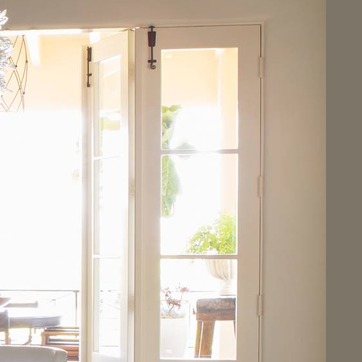
Material: glass